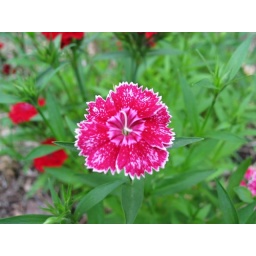
A wild flower in front of our house